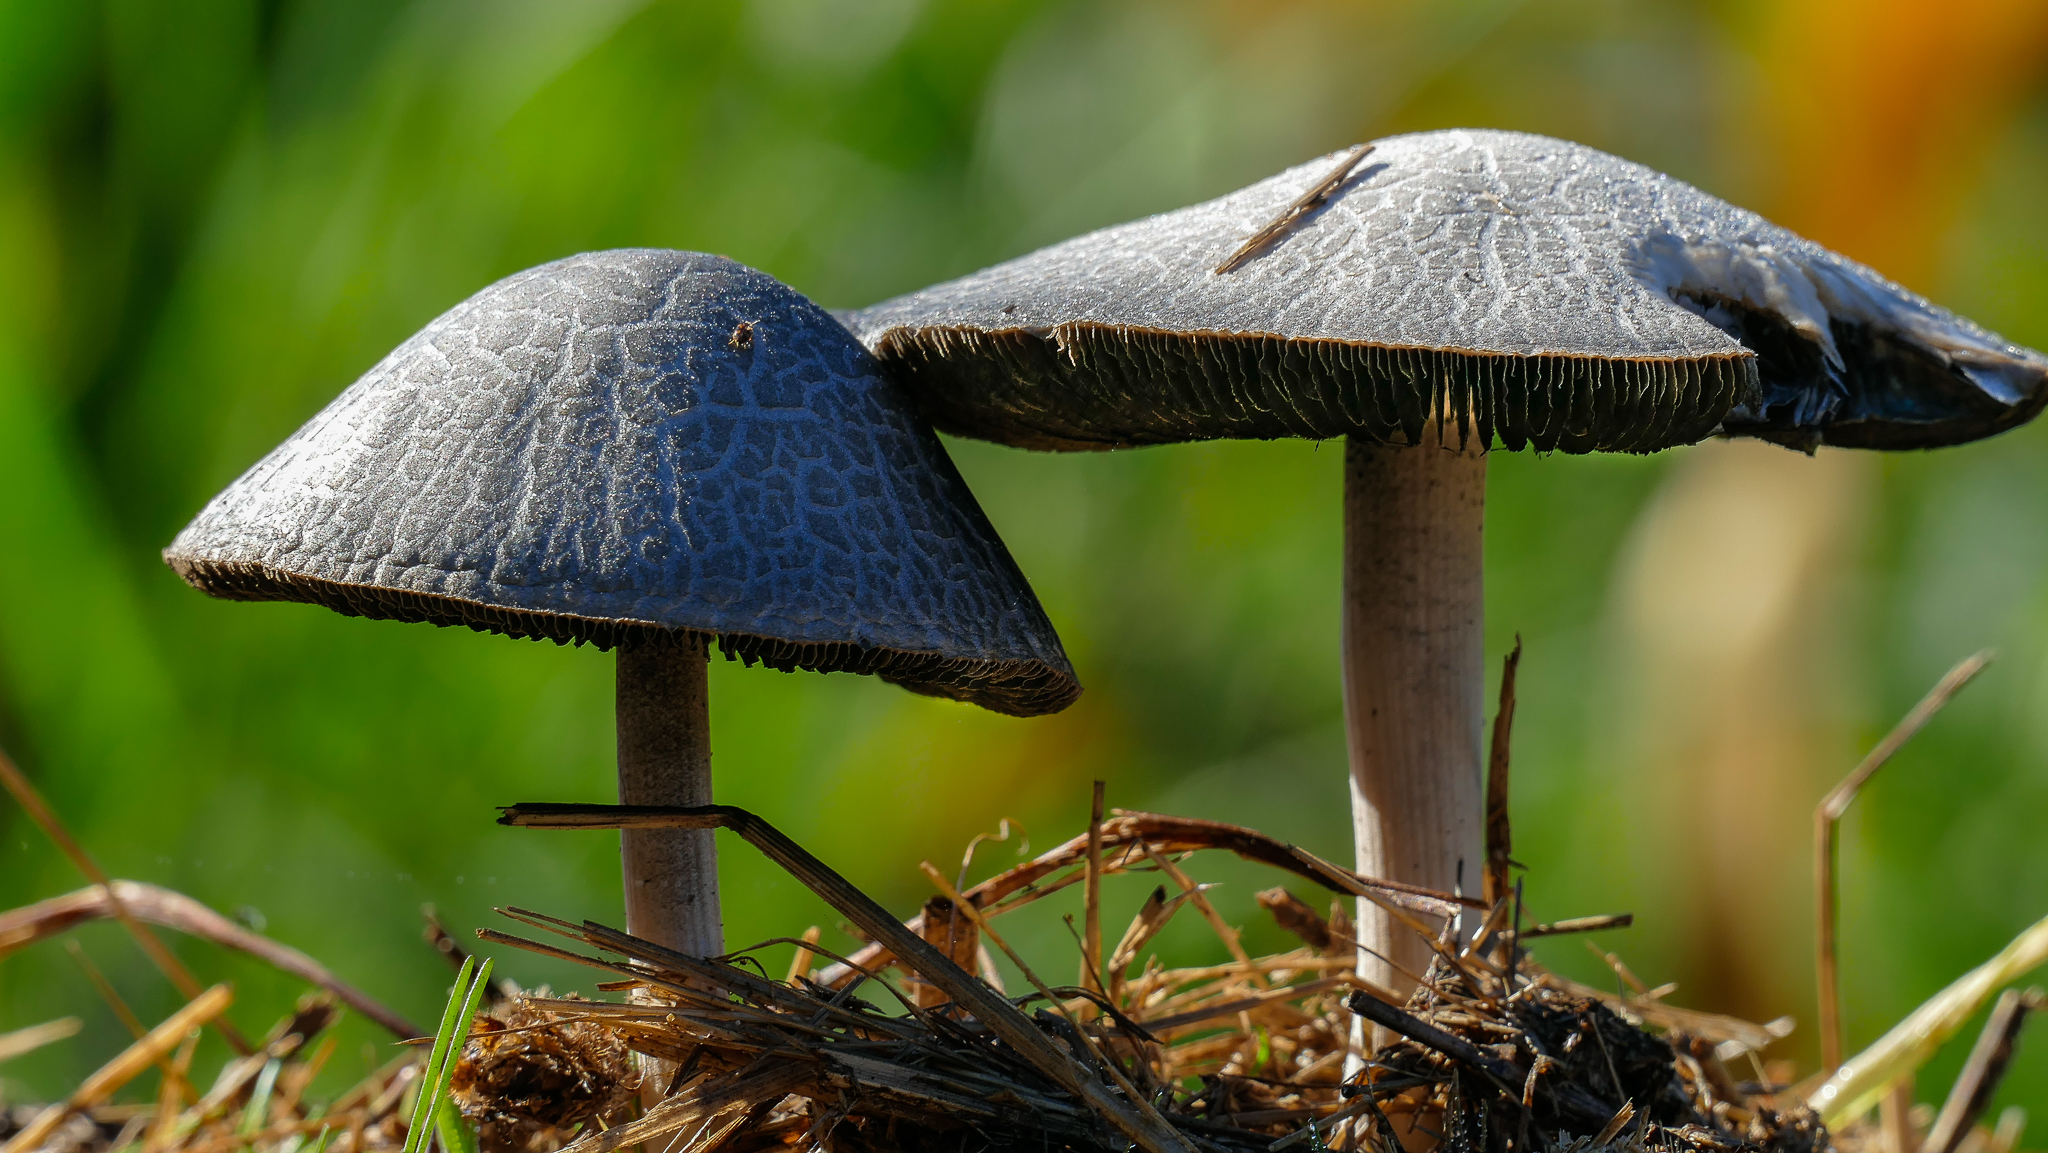
nature, forest, flower, wildlife, macro, mushroom, fauna, fungus, mushrooms, naturaleza, setas, lumixfz1000, fz1000, bolete, ggl1, xovesphoto, panasoniclumixfz1000, macro photography, penny bun